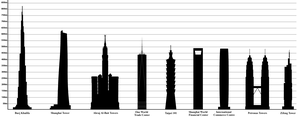
Un gratte-ciel ou tour est un bâtiment de très grande hauteur. Il n'existe pas de définition officielle ni de hauteur minimale à partir de laquelle un immeuble est qualifié de gratte-ciel, cette dernière notion étant essentiellement relative : ce qui est perçu comme gratte-ciel peut varier fortement en fonction de l’époque ou du lieu. Toutefois, la société allemande Emporis qui recense les gratte-ciels de la planète considère qu'un gratte-ciel est un édifice composé de plusieurs étages et qui mesure au moins 100 m de hauteur. Pour les gratte-ciels d'au moins 300 mètres de hauteur, les Anglo-saxons utilisent le terme de « supertall » et de « megatall » pour les gratte-ciels d'au moins 600 mètres de hauteur.